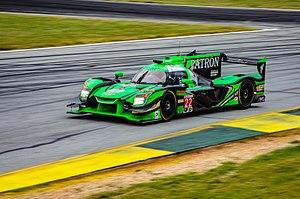
La saison 2020 du WeatherTech SportsCar Championship est la septième édition de cette compétition issue de la fusion des championnats American Le Mans Series et Rolex Sports Car Series. Elle se déroule du 23 janvier 2020 au 10 octobre 2020 et comprend douze manches.
La saison 2019 du WeatherTech SportsCar Championship est la sixième édition de cette compétition issue de la fusion des championnats American Le Mans Series et Rolex Sports Car Series. Elle se déroule du 24 janvier 2019 au 12 octobre 2019 et comprend douze manches.
Les 12 Heures de Sebring 2018 se déroulent le 17 mars 2018, ont été la 66ᵉ édition de l'épreuve et ont été la deuxième manche du championnat United SportsCar Championship 2018. Elles ont été remportées par la Nissan Onroak DPi nᵒ 22 pilotée par Pipo Derani, Nicolas Lapierre et Johannes van Overbeek.
La Nissan Onroak DPi est une voiture de course conçue et développée par Onroak Automotive, Nissan et Nismo sur une base de Ligier JS P217. La voiture est confiée sur plusieurs saisons à l'écurie Tequila Patrón ESM Racing qui aligne une paire de ce prototype en championnat WeatherTech United SportsCar.